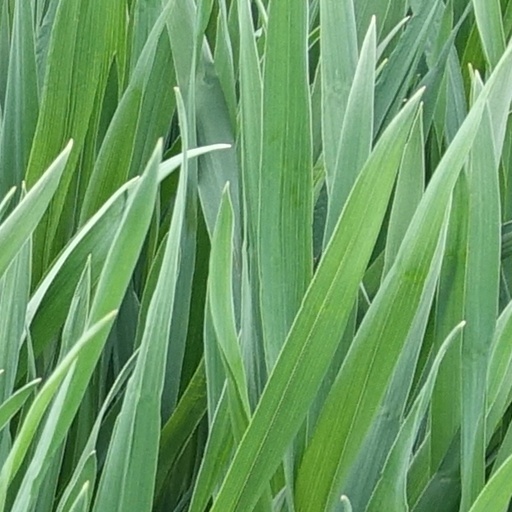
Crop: wheat